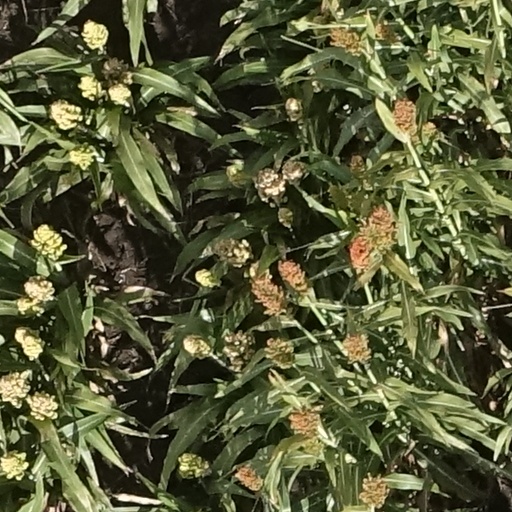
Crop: sorghum